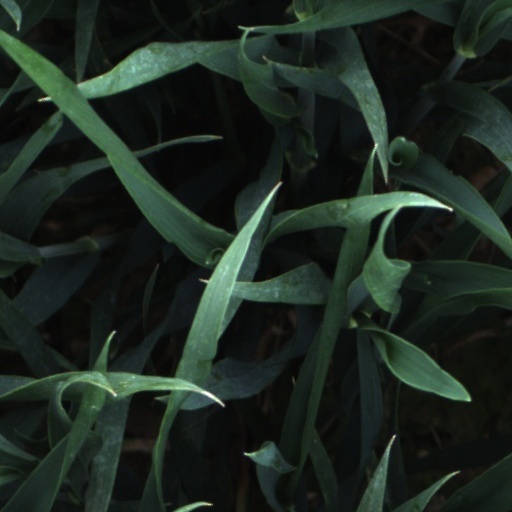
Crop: wheat